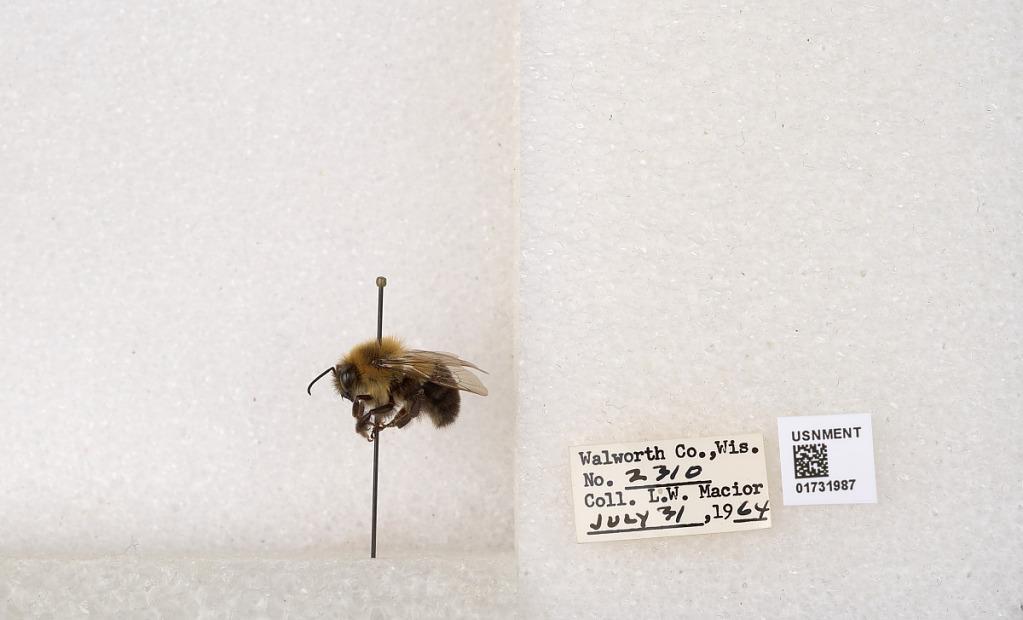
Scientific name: Bombus impatiens Cresson
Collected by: L. Macior
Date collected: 1964-7-31
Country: United States
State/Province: Wisconsin
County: Walworth
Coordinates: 42.6685, -88.5419